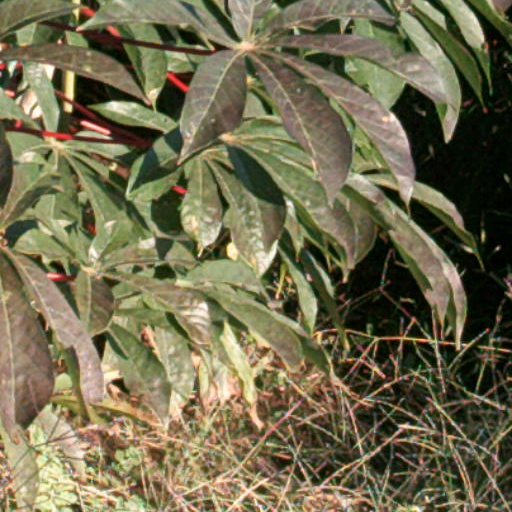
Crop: cassava